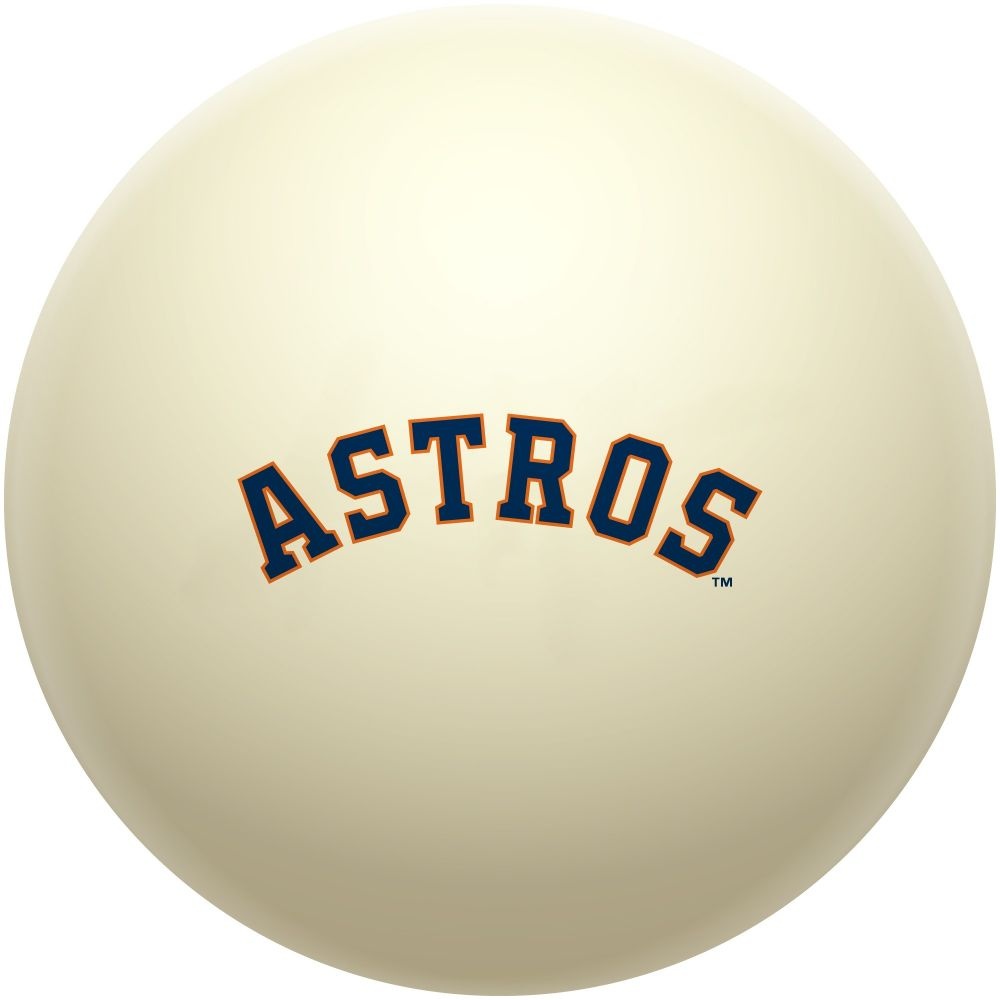
Imperial Houston Astros Cue Ball
Brand: Imperial
This cue ball is a top-of-the-line polyester construction and considered grade A. Your Houston Astros Cue Ball is sublimated on the cue and guaranteed to not scratch or wear off. Have some fun and use your new team cue ball and play your best game of pool. Product is officially licensed by the MLB. Features: Grade A polyester cue ball Standard size Regulation weight The team logos are sublimated on and will not scratch or wear off Licensed by the MLB
Category: Sporting Goods > Indoor Games > Billiards > Billiard Balls